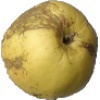
Label: Apple Golden 1